Schinia rivulosa

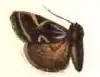

The wingspan is 25–31 mm. The moth flies from July to October depending on the location. There is one generation per year.